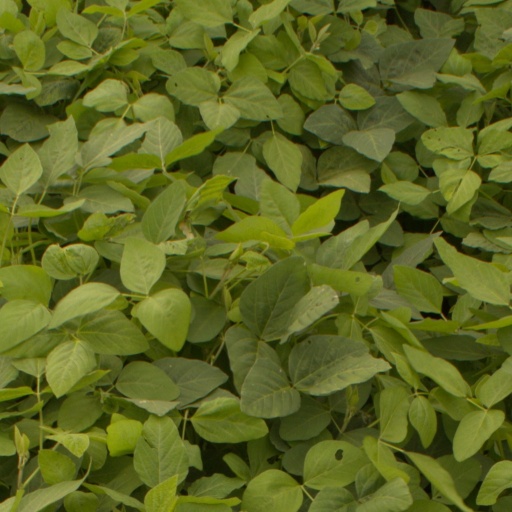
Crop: soybean